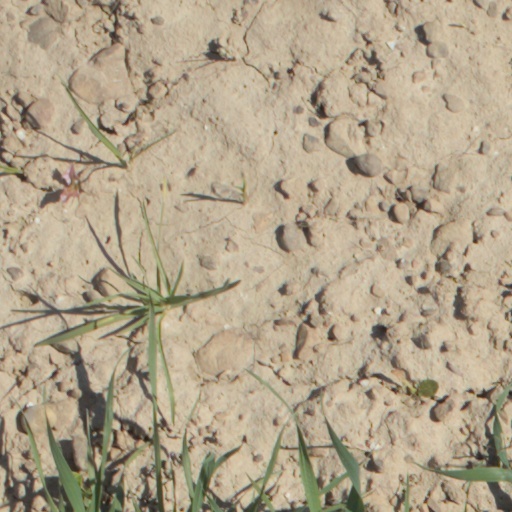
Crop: wheat